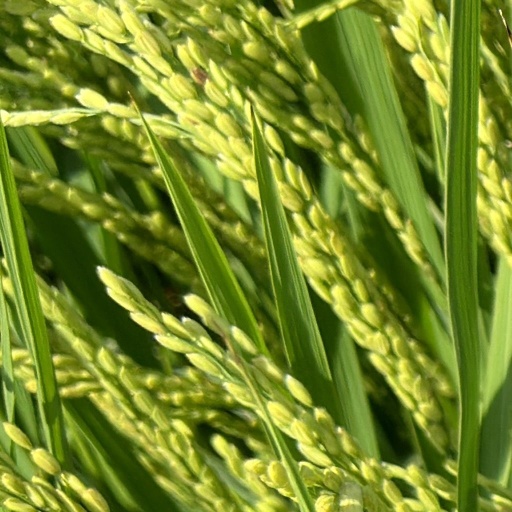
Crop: rice